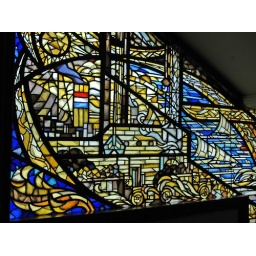
Detail of glass window in the store &amp;quot;De Bijenkorf&amp;quot;, The Hague, Netherlands